Kyiv

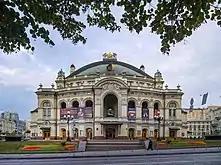
The Kyiv National Opera House

Kyiv recovered economically in the post-war years, becoming once again the third-most important city of the Soviet Union. The catastrophic accident at the Chernobyl Nuclear Power Plant in 1986 occurred only north of the city. However, the prevailing south wind blew most of the radioactive debris away from Kyiv.